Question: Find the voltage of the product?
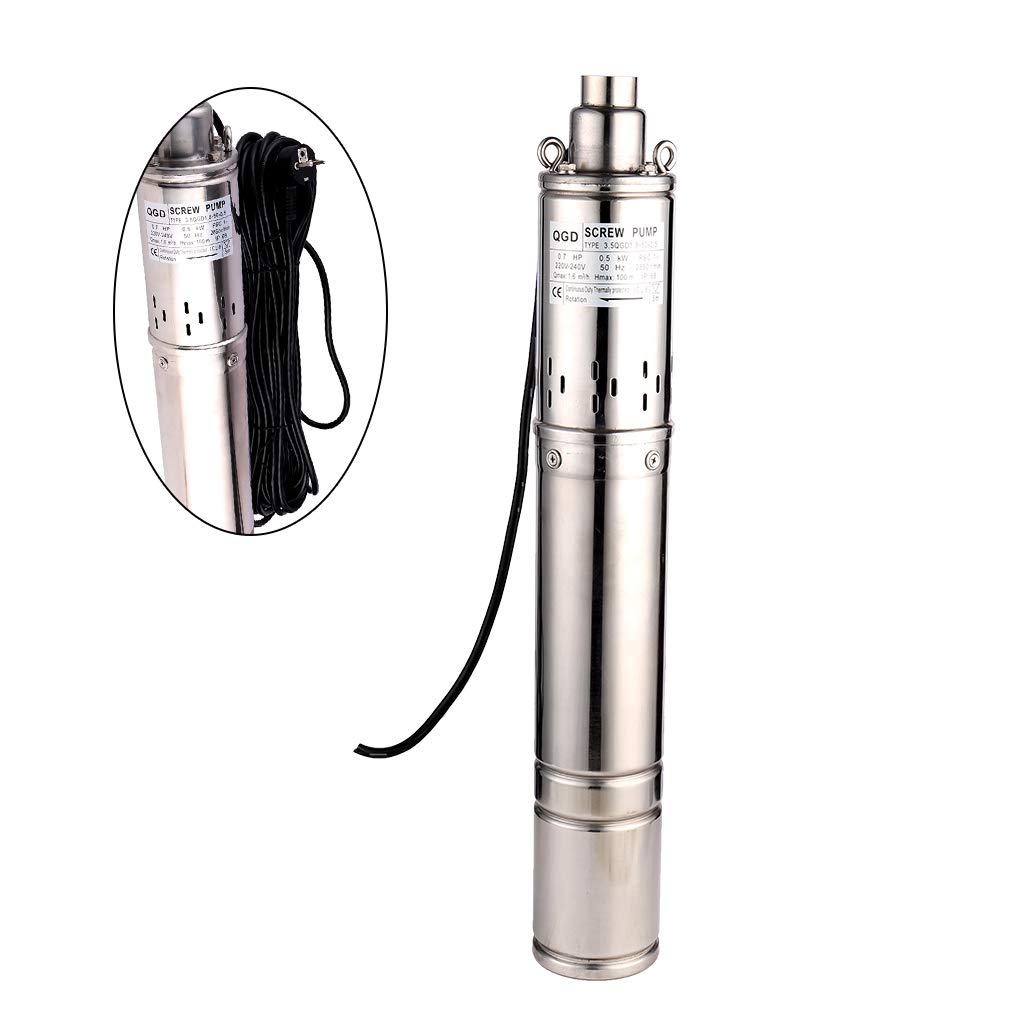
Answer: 0.5 volt